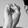
ASL letter: S